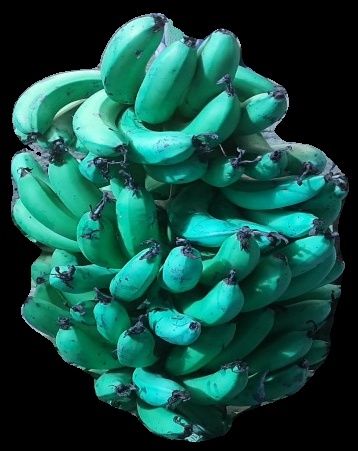
Variety: pachbale
Grade: grade3